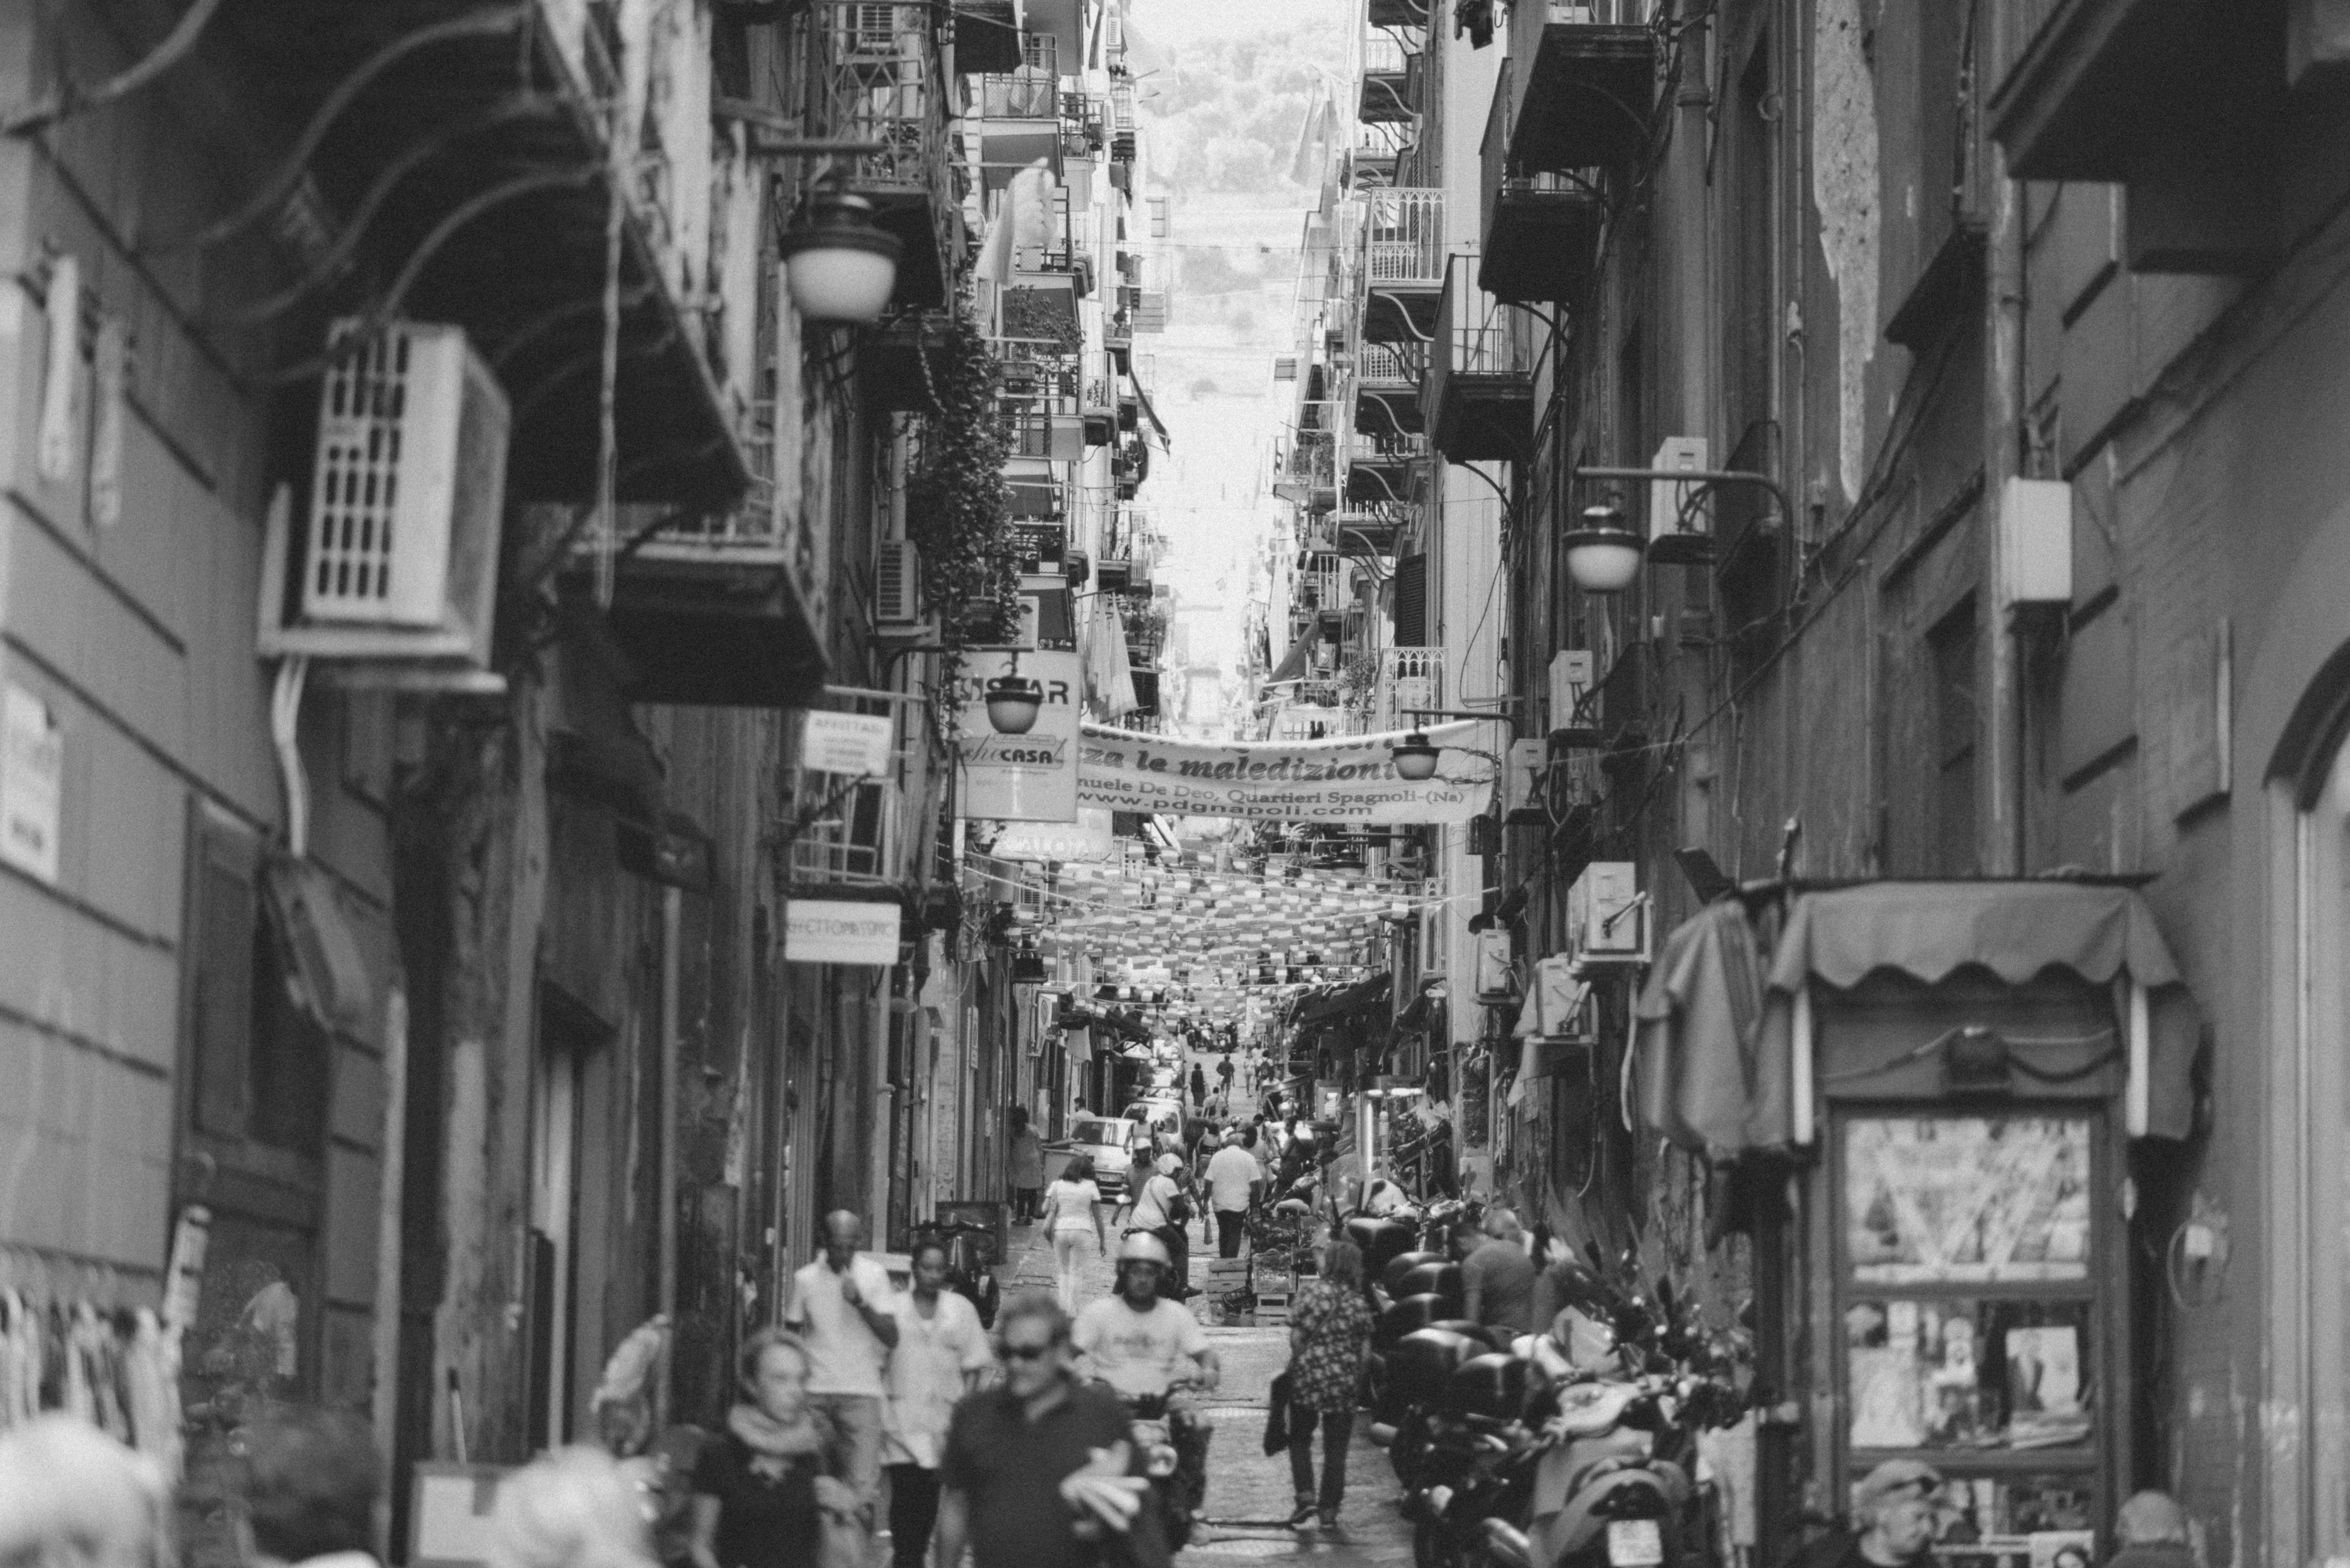
white, street, black and white, alley, monochrome, monochrome photography, town, metropolis, snapshot, neighbourhood, infrastructure, building, city, road, architecture, photography, crowd, pedestrian, history, style